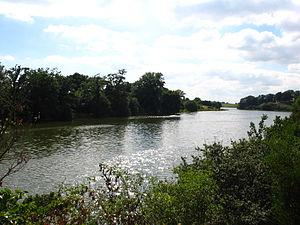
Autre aperçu lac du Verdon (Maine-et-Loire).
Le lac du Verdon, situé à 6 km au sud-est de Cholet, est un lac de barrage formé par la retenue d'eau du barrage du Verdon.
Le barrage du Verdon, situé à 6 km au sud-est de Cholet tout comme son voisin de Ribou, appartient à la ville. Il forme le lac du Verdon.